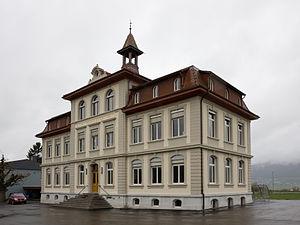
Leuzigen est une commune suisse du canton de Berne, située dans l'arrondissement administratif du Seeland.